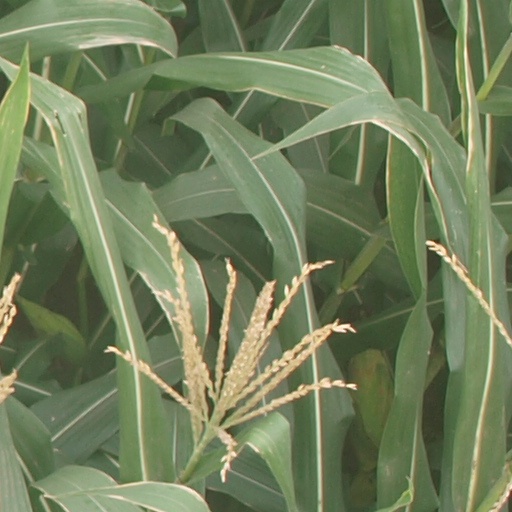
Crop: maize; corn